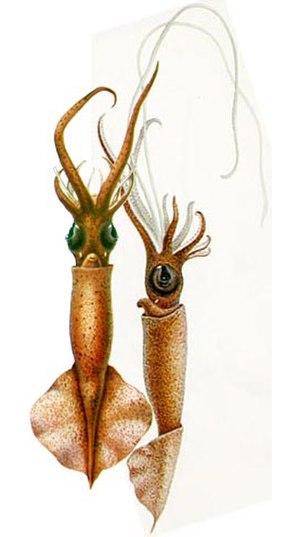
Les mastigoteuthidés forment une famille de calmars. La plupart des espèces de cette famille sont abyssales ou glaciaires.